East Sussex

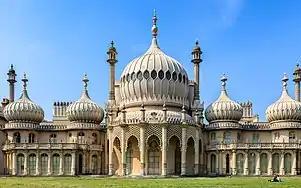
The Royal Pavilion

East Sussex has many theatres and performance venues, including the Theatre Royal in Brighton and the Brighton Dome, the Attenborough Centre for the Creative Arts at the University of Sussex, the Royal Hippodrome Theatre and Devonshire Park Theatre in Eastbourne, and the White Rock Theatre in Hastings. The annual Glyndebourne Festival Opera takes place at Glyndebourne near Lewes. The Brighton Festival is a large multi-arts festival held every May.